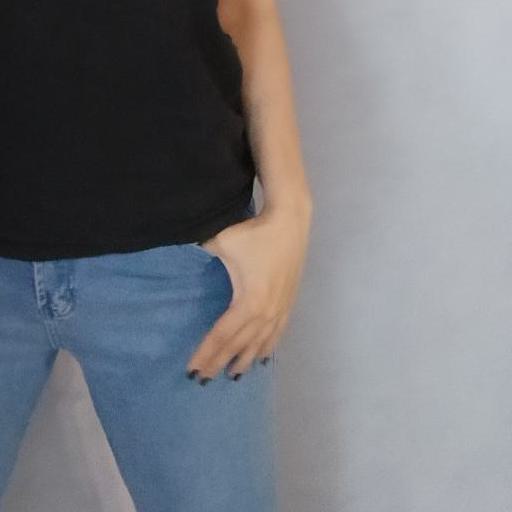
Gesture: no_gesture